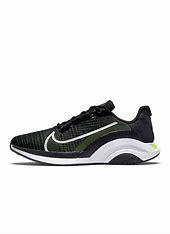
Brand: Nike
Model: Zoomx Superrep Surge